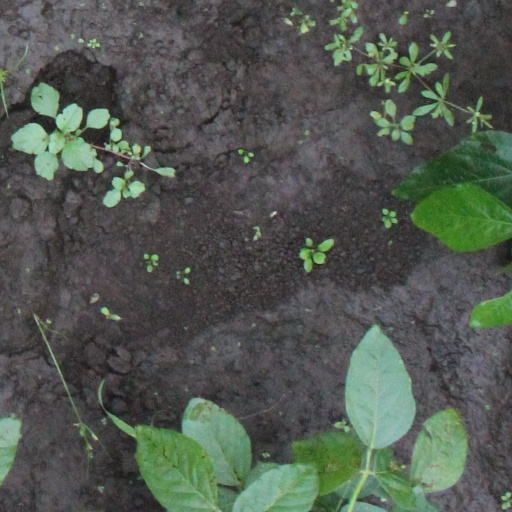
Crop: soybean